Death of Naya Rivera

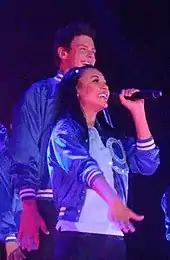
Rivera and Cory Monteith performing during the "Glee" concert tour in 2011; the friends and co-stars were found dead on the same day seven years apart, with tributes being made to both of them.

Rivera's many "Glee" co-stars, a group of whom had gathered at the lake on July 13 to say prayers shortly before her body was found, also paid tribute. Jane Lynch was one of the first to react after her death, tweeting "Rest sweet, Naya. What a force you were"; several other members of the cast also described her as "a force". The show's creators, Ryan Murphy, Ian Brennan, and Brad Falchuk, announced that they planned to start a college fund for Rivera's son, Josey. Heather Morris posted photos of their sons together, calling Rivera a "consistent and loving friend" who was the "strongest and most resilient human being [she knew]", and shared a video of herself dancing to Rivera's song "Radio Silence" in tribute.